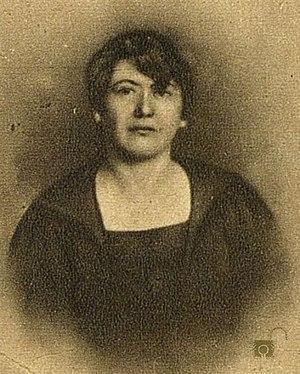
Ievguenia Moisseïevna Ratner, ou Elkind, Ratner-Elkind, née en 1886 à Smolensk et morte en 1931 à l'hôpital de la prison de Boutyrka à Moscou, est une militante révolutionnaire, femme politique, membre du comité central du Parti socialiste révolutionnaire de Russie.